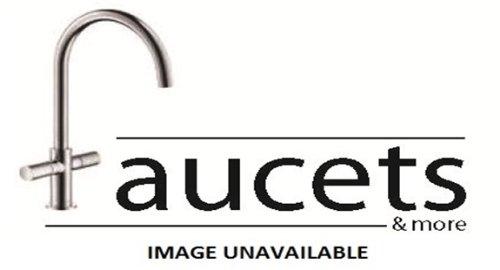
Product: Rohl U.3270L-PN-2 Mb1951Lmtcb Two 1/2" Deck Sidevalves
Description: Two 1/2" Deck Sidevalves.
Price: $554.28
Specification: ASIN:B007FHPK88|ShippingWeight:4pounds(Viewshippingratesandpolicies)|DateFirstAvailable:February2,2012